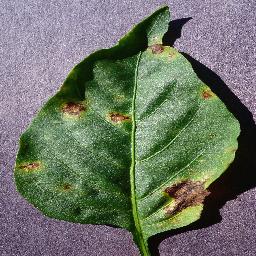
Label: Pepper,_bell___Bacterial_spot